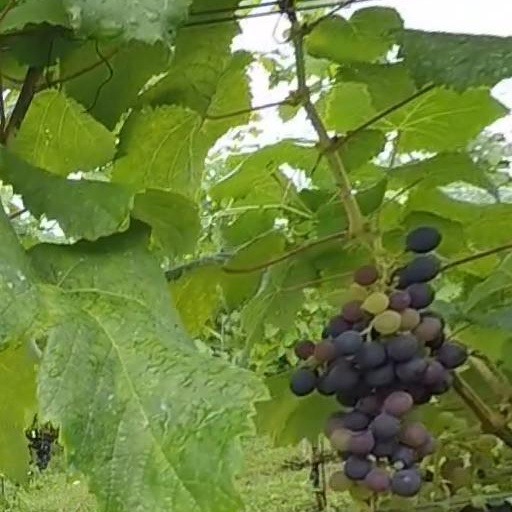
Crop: grape